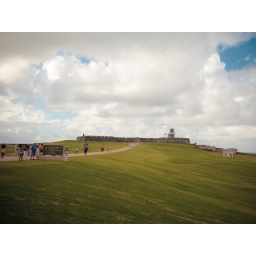
Huge grass field at El Morro in Old San Juan, Puerto Rico